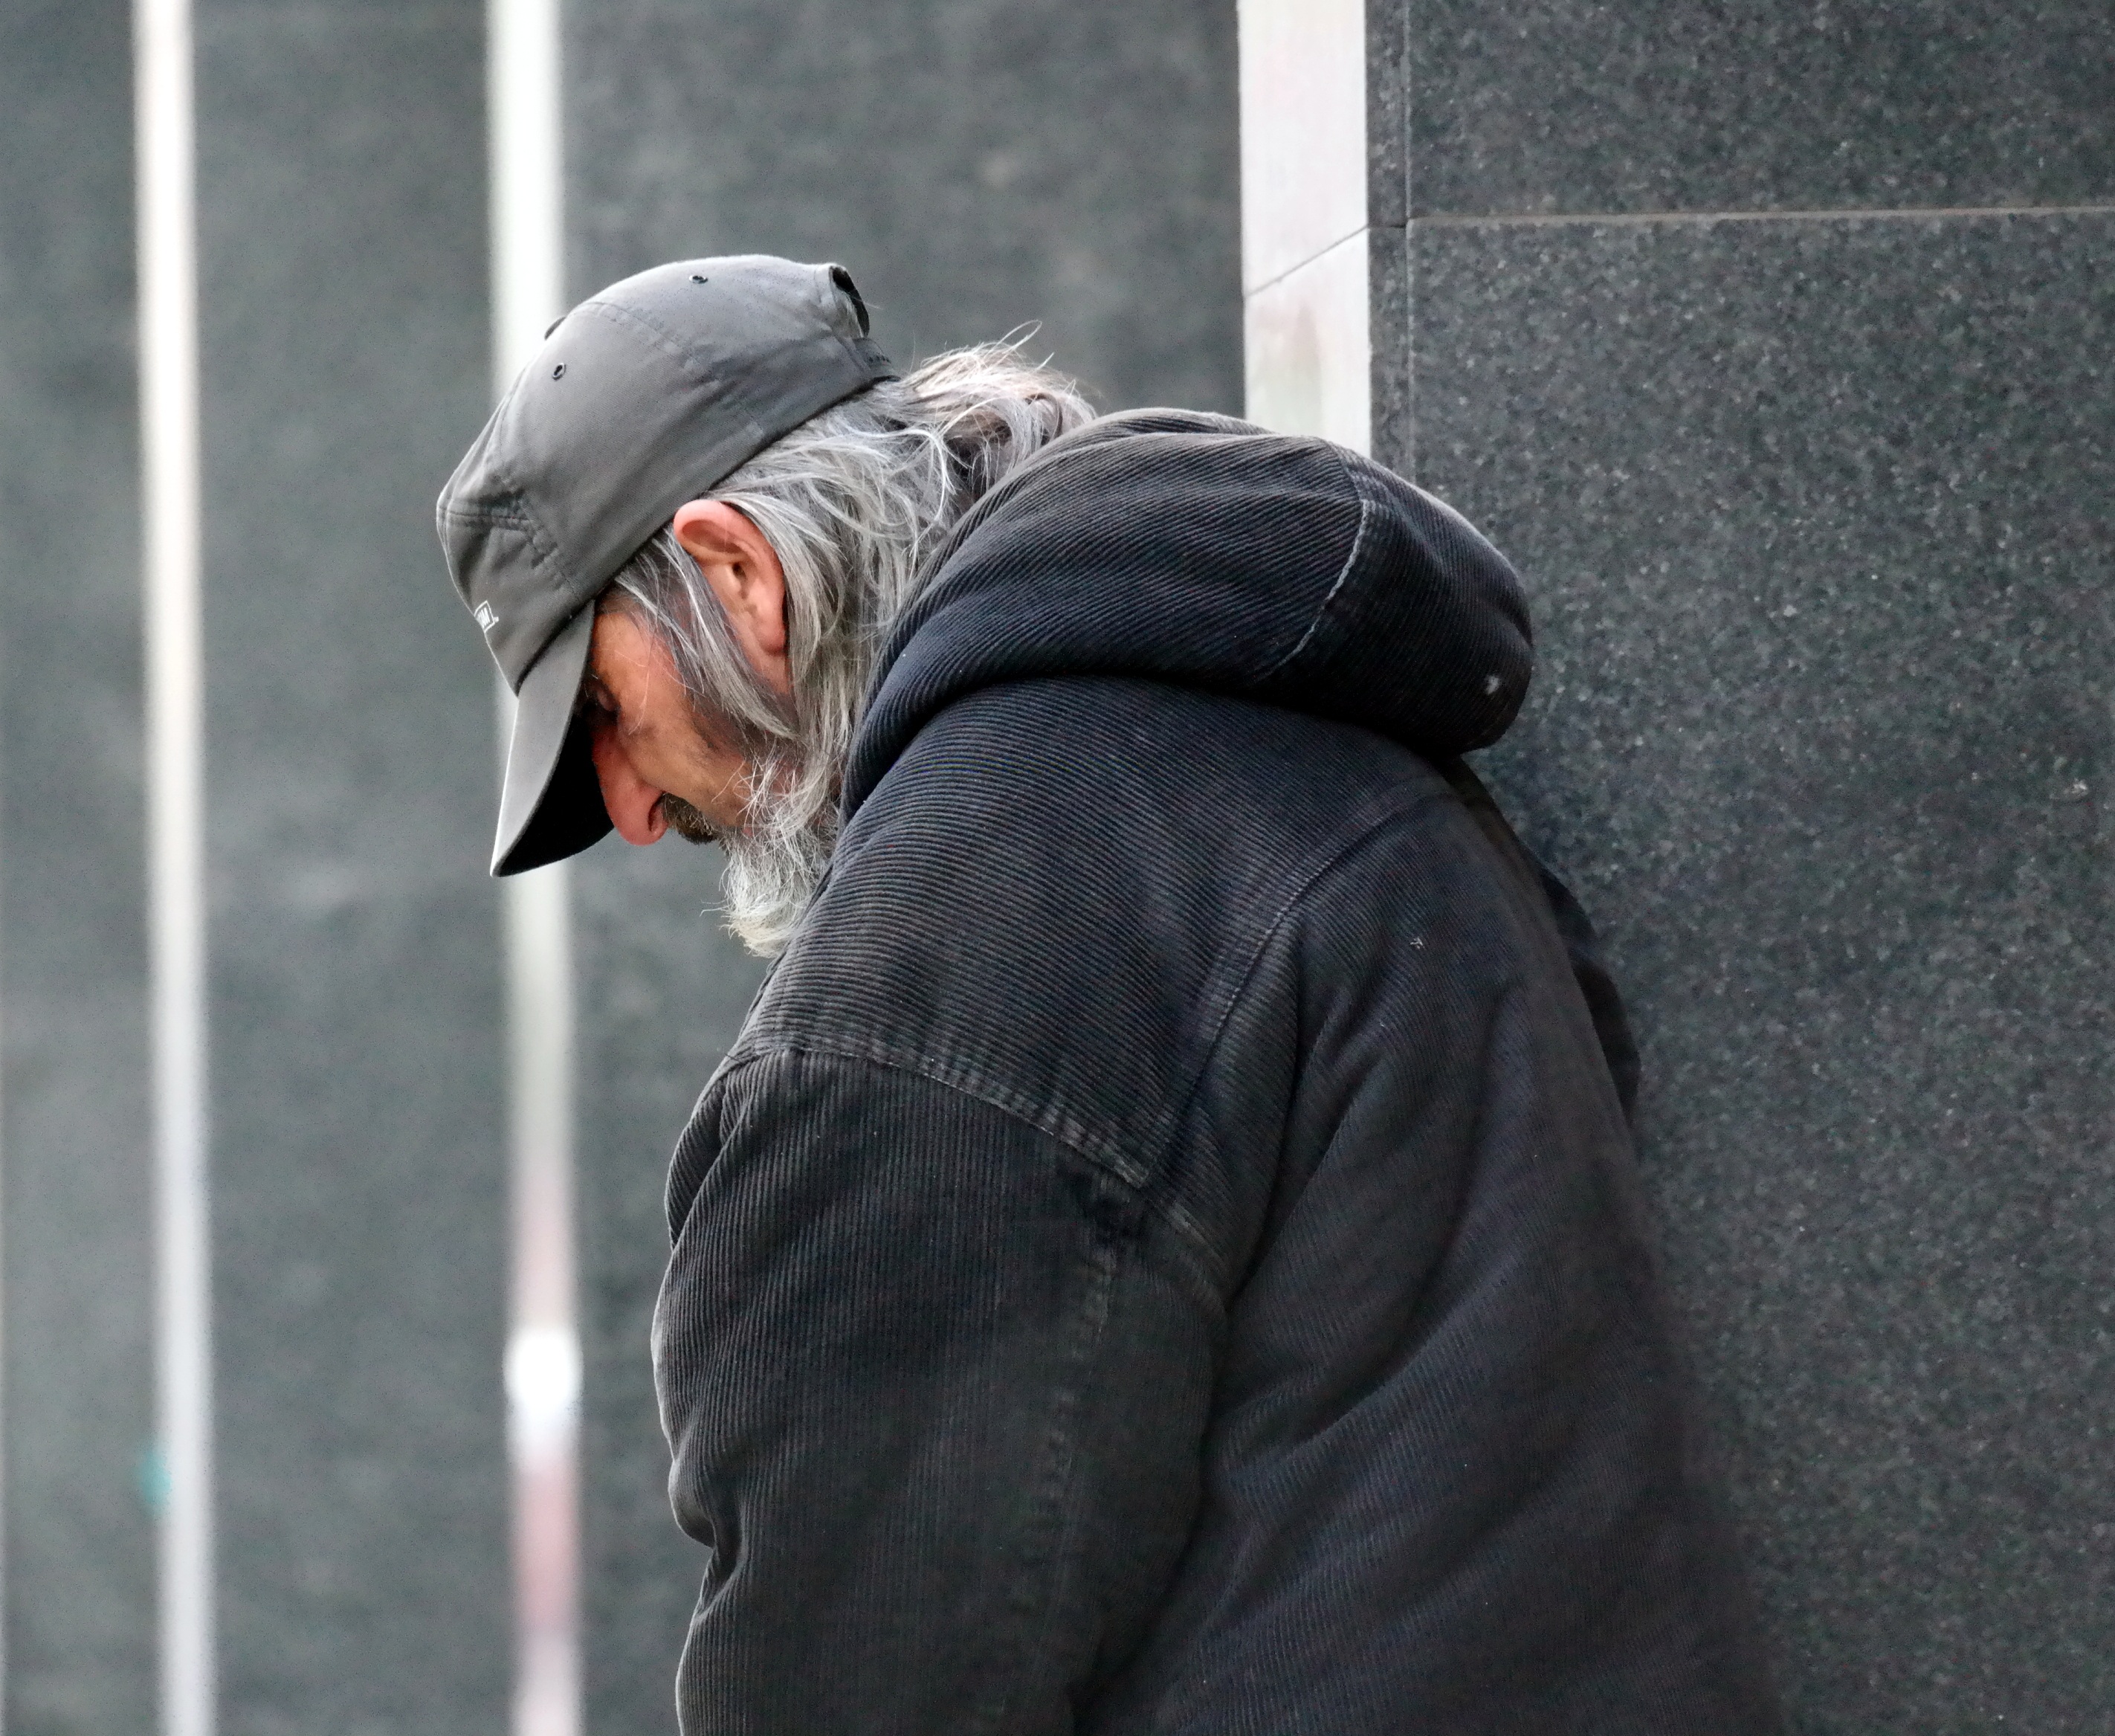
man, person, statue, black, homeless, budapest, genre painting